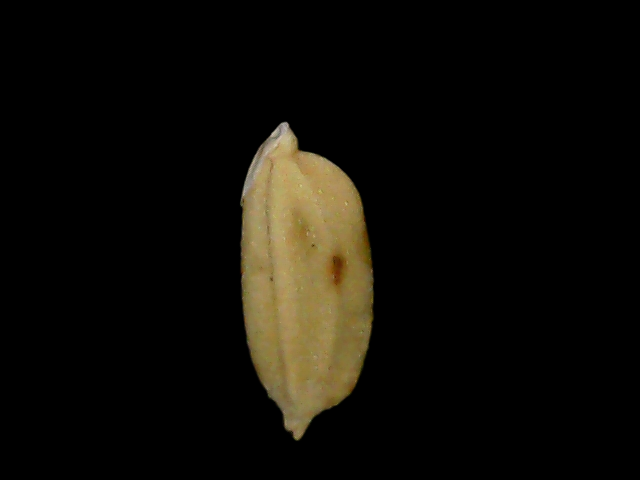
Rice variety: Bd76